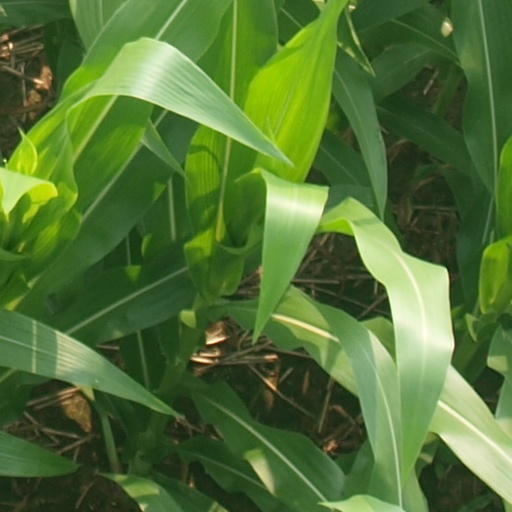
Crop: maize; corn